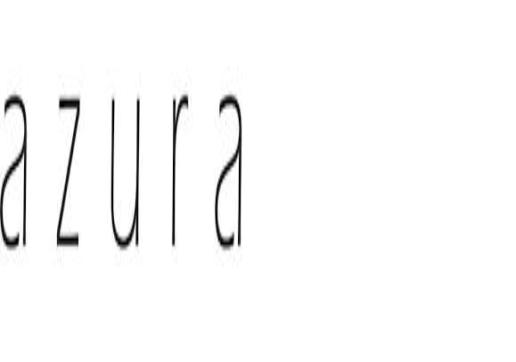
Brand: Azura
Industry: Others